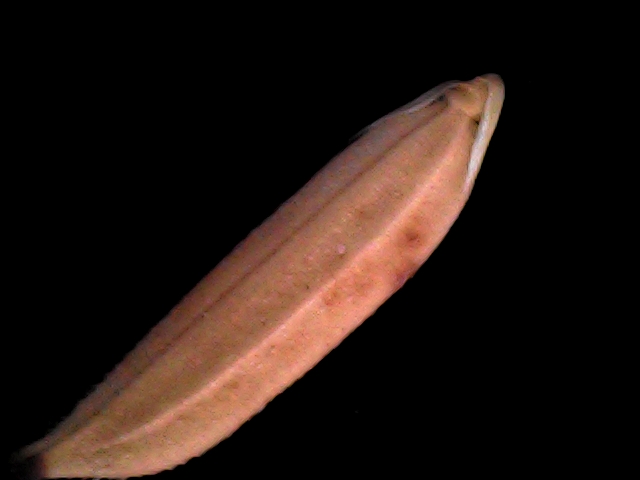
Rice variety: BD70